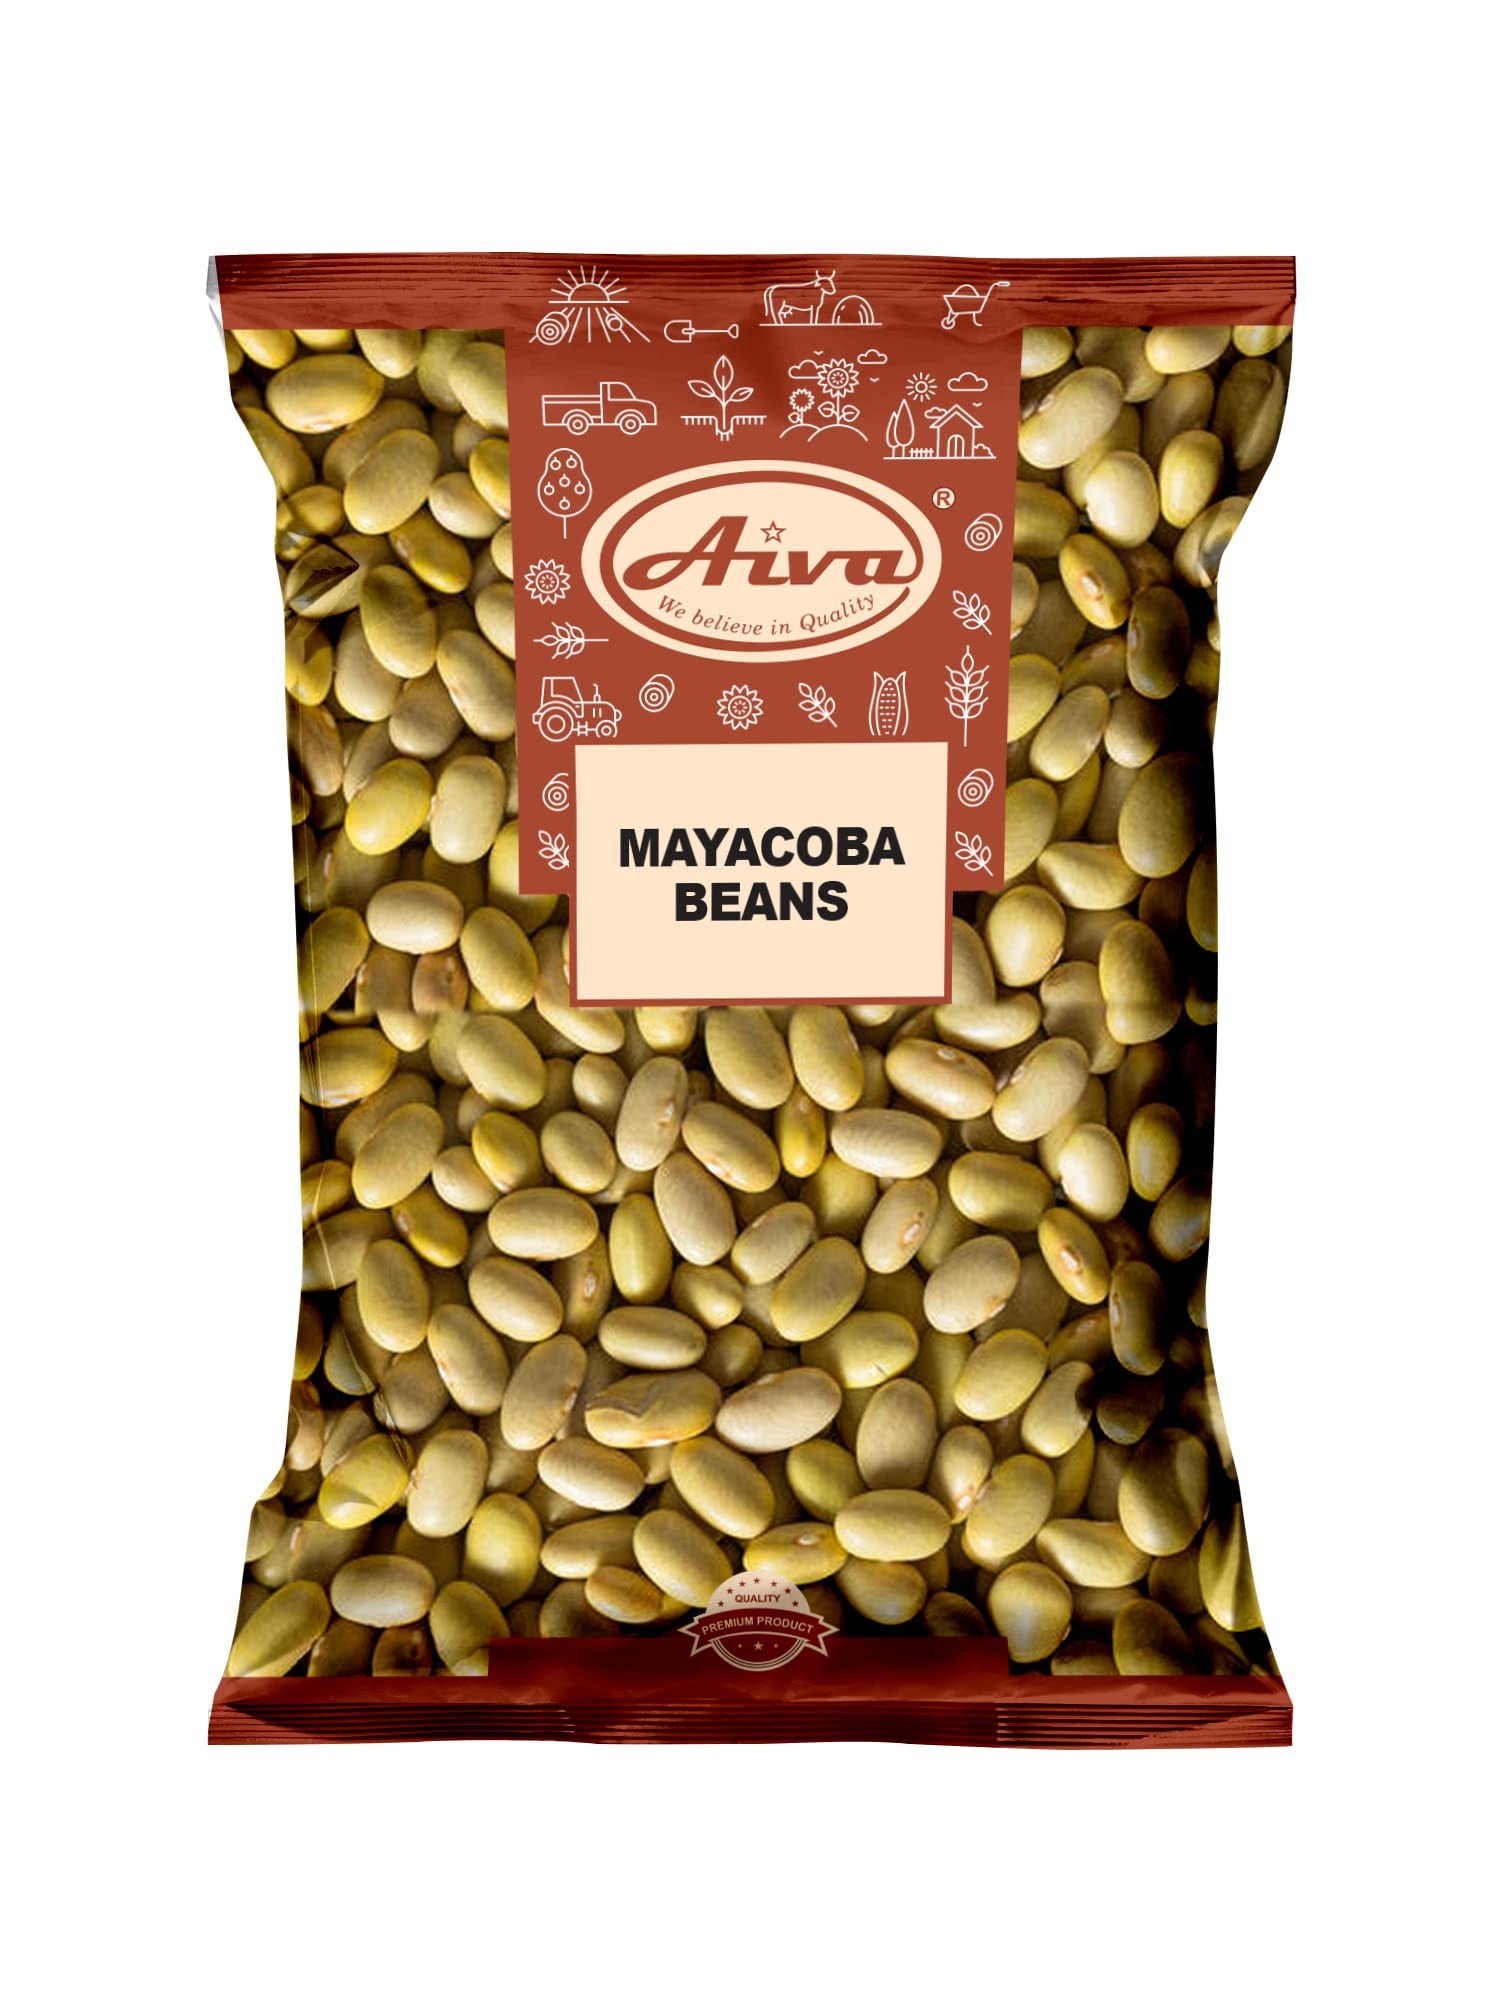
Item Name: Aiva Mayocoba Beans (Frijol Peruano) (4 LB Bulk) – Premium Peruvian Beans for Soups, Stews, and Salads
Bullet Point 1: 𝗣𝗥𝗘𝗠𝗜𝗨𝗠 𝗠𝗔𝗬𝗢𝗖𝗢𝗕𝗔 𝗕𝗘𝗔𝗡𝗦: Aiva Mayocoba Beans, also known as Frijol Peruano, are smooth, golden-hued beans with a mild, creamy texture, making them a versatile addition to various cuisines.
Bullet Point 2: 𝗩𝗘𝗥𝗦𝗔𝗧𝗜𝗟𝗘 𝗙𝗢𝗥 𝗖𝗢𝗢𝗞𝗜𝗡𝗚: Ideal for soups, stews, refried beans, and chili. These beans also work well in rice dishes, salads, and casseroles, adding a hearty and satisfying touch to every meal.
Bullet Point 3: 𝗦𝗠𝗢𝗢𝗧𝗛 𝗔𝗡𝗗 𝗖𝗥𝗘𝗔𝗠𝗬 𝗧𝗘𝗫𝗧𝗨𝗥𝗘: When cooked, Mayocoba beans become tender and creamy, making them a perfect substitute for pinto, cannellini, or navy beans in your favorite recipes.
Bullet Point 4: 𝗕𝗨𝗟𝗞 𝟰 𝗟𝗕 𝗣𝗔𝗖𝗞 𝗙𝗢𝗥 𝗩𝗔𝗟𝗨𝗘: The large 4 LB bulk pack ensures you have plenty of beans for everyday meals, meal prepping, or family gatherings, offering great value for home cooks and chefs.
Bullet Point 5: 𝗞𝗜𝗧𝗖𝗛𝗘𝗡 𝗘𝗦𝗦𝗘𝗡𝗧𝗜𝗔𝗟: A pantry staple for Mexican, Peruvian, and Latin American dishes. Aiva Mayocoba Beans bring authentic flavors and textures to traditional recipes and modern meals alike.
Product Description: 𝗣𝗥𝗘𝗠𝗜𝗨𝗠 𝗠𝗔𝗬𝗢𝗖𝗢𝗕𝗔 𝗕𝗘𝗔𝗡𝗦: Aiva Mayocoba Beans, also known as Frijol Peruano, are smooth, golden-hued beans with a mild, creamy texture, making them a versatile addition to various cuisines.
Value: 64.0
Unit: Fl Oz

Price: 16.49